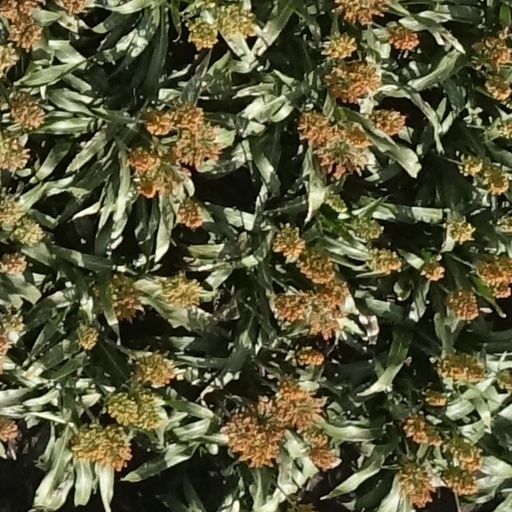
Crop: sorghum